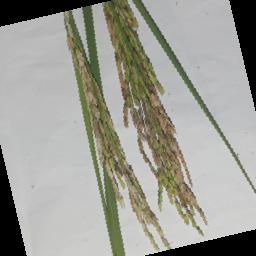
Label: Rice___Neck_Blast